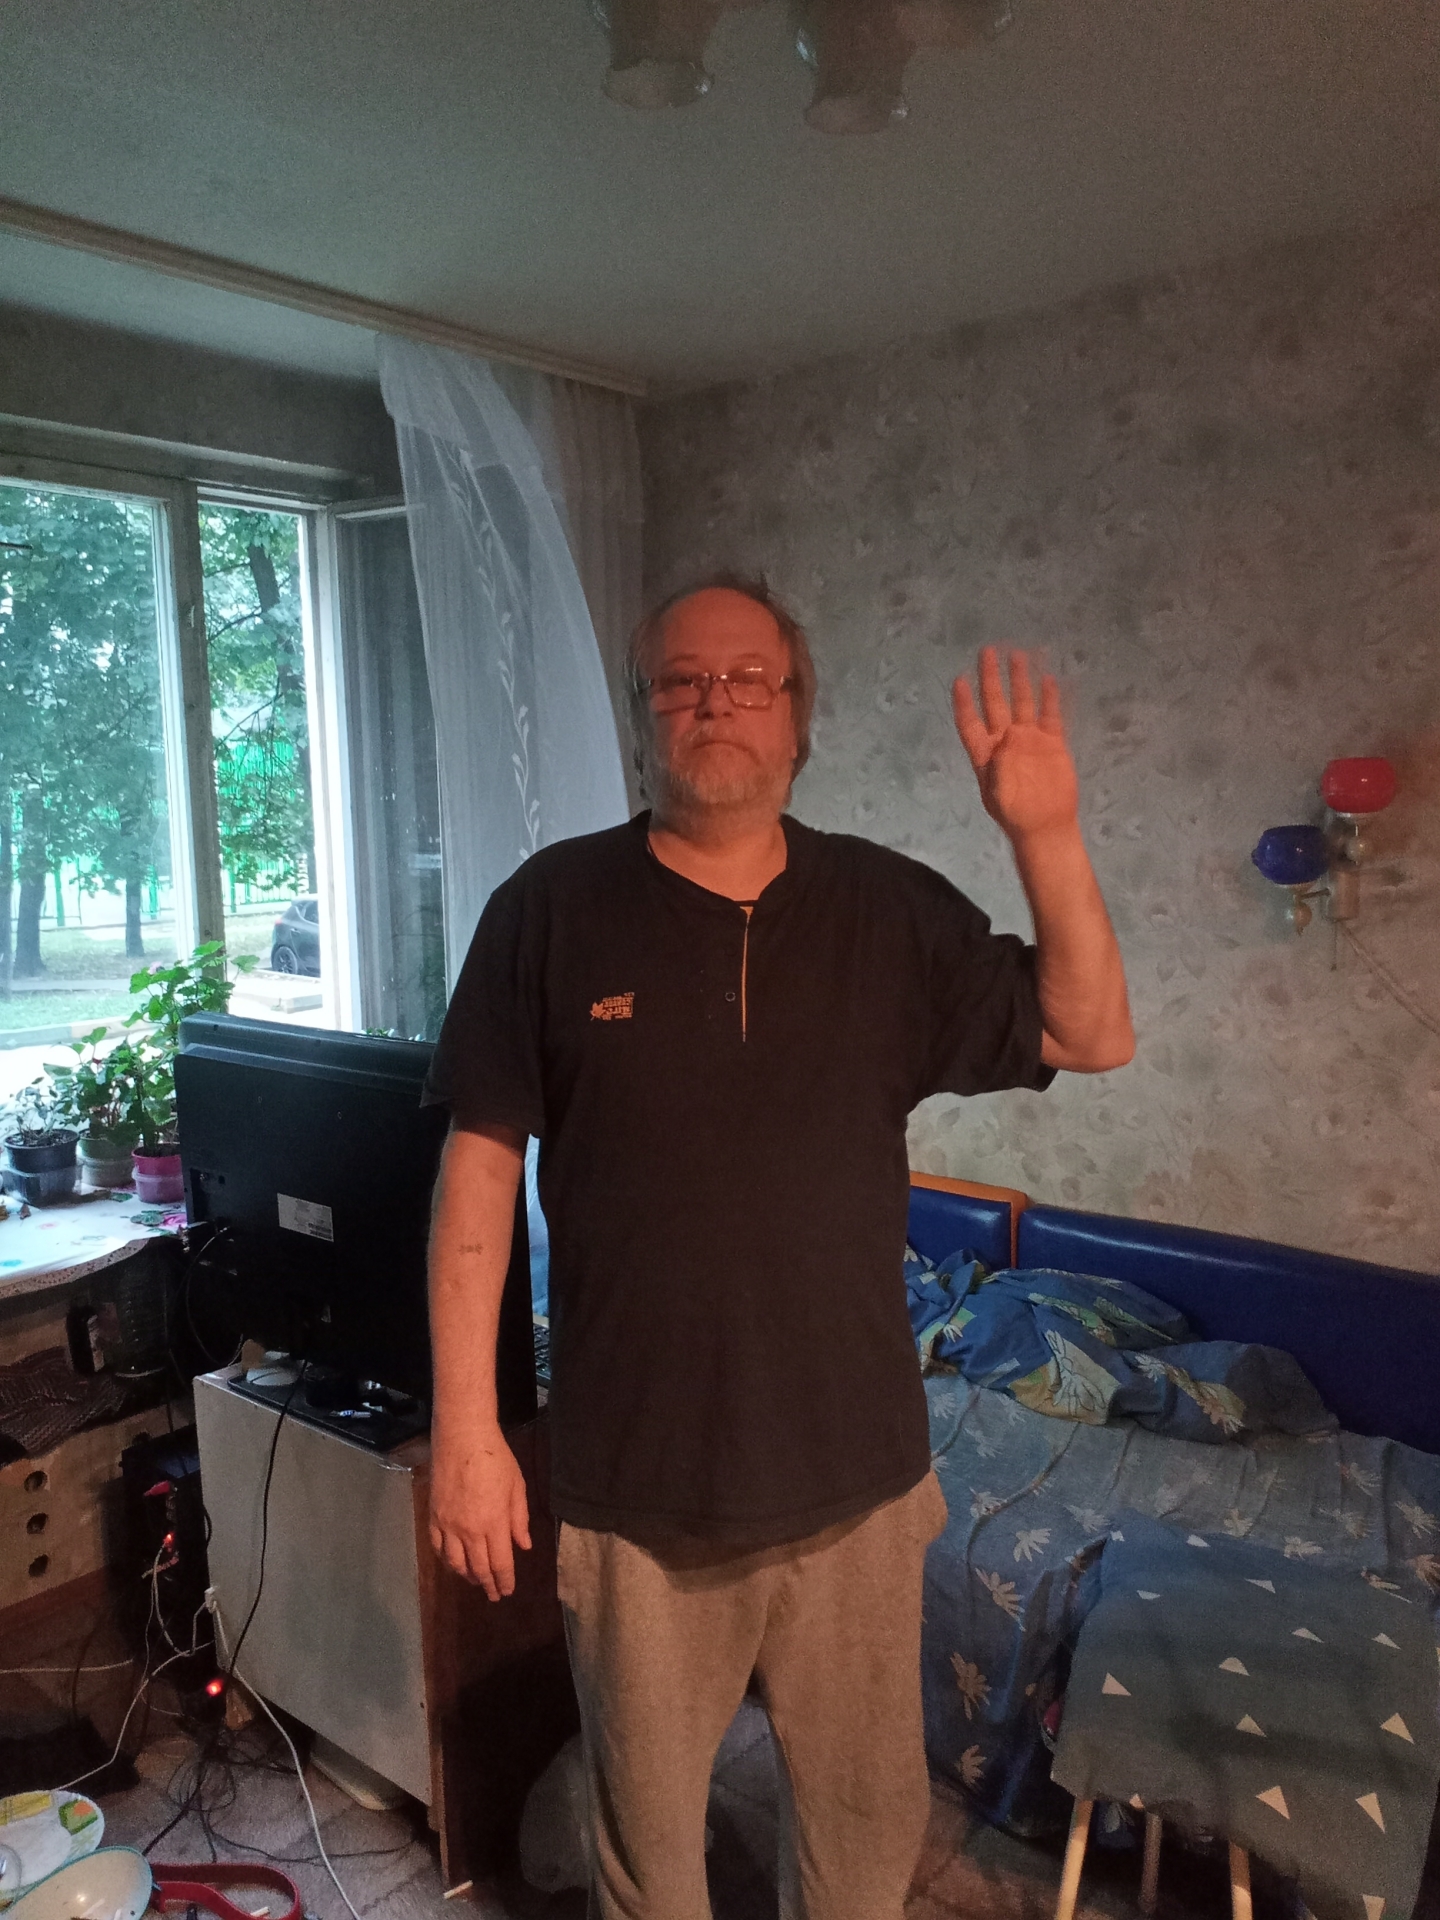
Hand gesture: four